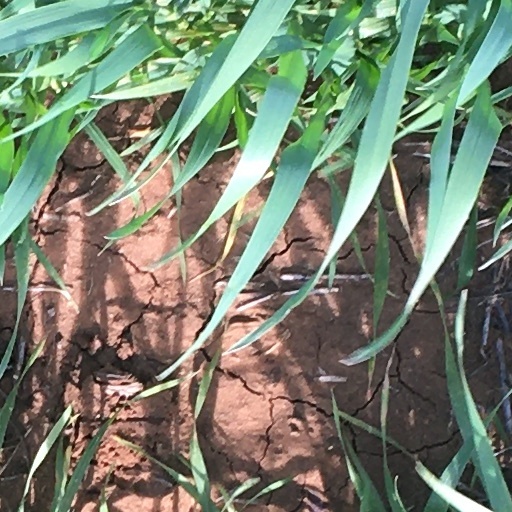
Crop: wheat